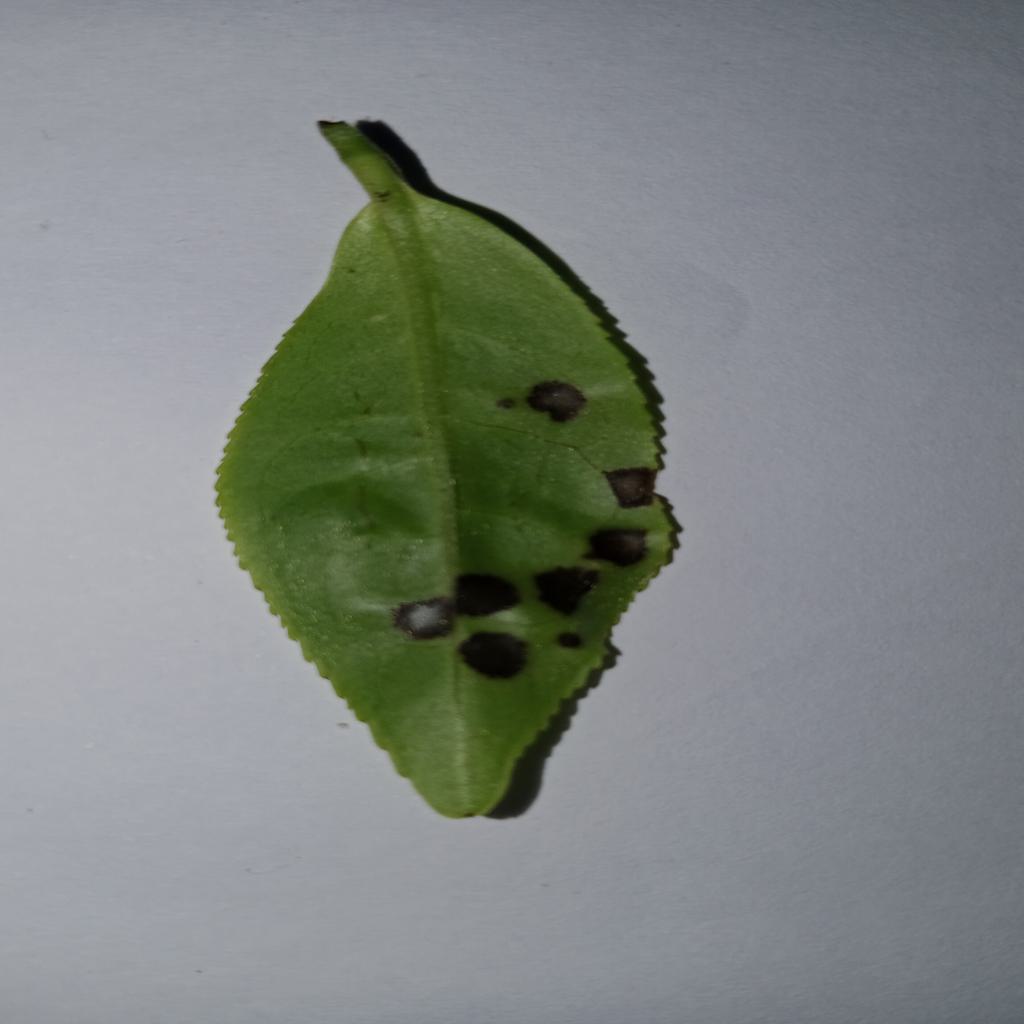
Label: Tea red scab